Wong Kar-wai

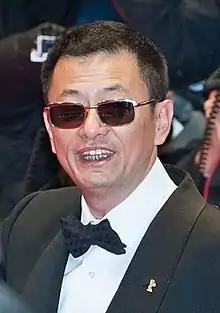
Wong at the 2013 Berlin Film Festival

Wong Kar-wai (born 17 July 1958) is a Hong Kong film director, screenwriter, and producer. His films are characterised by nonlinear narratives, atmospheric music, and vivid cinematography involving bold, saturated colours. A pivotal figure of Hong Kong cinema, Wong is considered a contemporary "auteur" and ranked third on "Sight and Sound"s 2002 poll of the greatest filmmakers of the previous 25 years. His films frequently appear on best-of lists domestically and internationally.